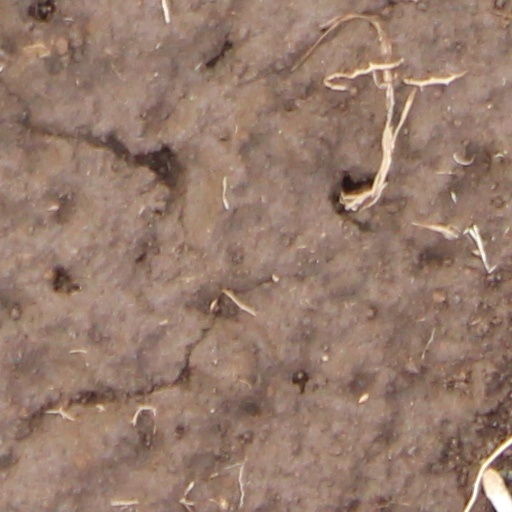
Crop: wheat